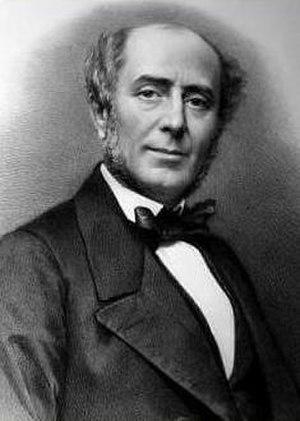
Avant la Révolution française, la municipalité de Paris est dirigée par le prévôt des marchands. Le 14 juillet 1789, après la prise de la Bastille, le prévôt des marchands de Paris, Jacques de Flesselles, est assassiné d'un coup de pistolet sur le parvis de l'Hôtel de ville. Le premier maire de Paris, Jean Sylvain Bailly, est nommé le lendemain.
Étienne Arago est un dramaturge et homme politique français, né à Perpignan le 9 février 1802 et mort à Paris le 7 mars 1892. Républicain engagé, exilé, il fut maire de Paris en 1870.
Marie-Anne Roig, dite Marie Arago, née le 3 novembre 1755 à Corneilla-la-Rivière et morte le 5 septembre 1845 à Estagel, est la femme de François Bonaventure Arago et la mère de François, Jean, Jacques, Victor, Joseph et Étienne Arago.